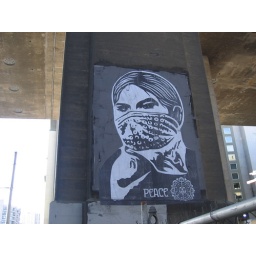
on third street under bridge construction. I enjoy it.